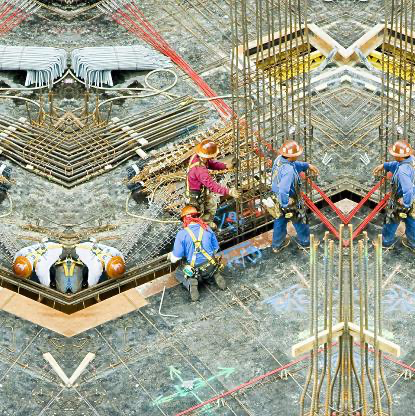
Objects in the image:
label: helmet
label: helmet
label: helmet
label: helmet
label: helmet
label: helmet